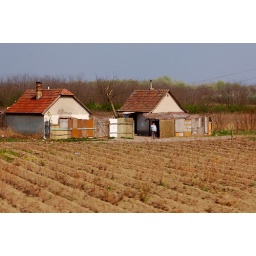
From the train window in Hungary